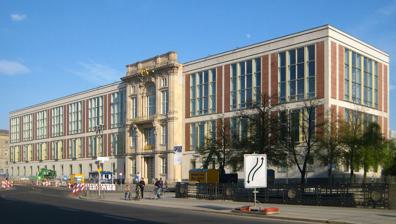
Building: State Council Building
Country: Germany
Year built: 1964
Cultural building, Government building in , Germany State Council Building Staatsratsgebäude The State Council Building in 2010. Location within Berlin General information Status Occupied by the European School of Management and Technology (ESMT Berlin) Type Cultural building, Government building Architectural style Modernist Location Berlin , ( Mitte ), Germany Coordinates 52°30′56″N 13°24′4″E / 52.51556°N 13.40111°E / 52.51556; 13.40111 Construction started 1962 Completed 1964 Inaugurated 3 October 1964 ( 1964-10-03 ) Design and construction Architect(s) Roland Korn and Hans-Erich Bogatzky The State Council Building ( German : Staatsratsgebäude ) is a building in the former East Berlin that hosted the State Council ( German : Staatsrat ), the collective head of state of the German Democratic Republic ( East Germany or GDR), from 1964 to 1990. History The building, which lies to the south of the Schloßplatz , was constructed from 1962 to 1964 by the architects Roland Korn and Hans-Erich Bogatzky . It incorporates in its asymmetrical facade the Karl-Liebknecht-Portal (Portal IV), a fraction of the facade of the former Berlin Palace ( Berliner Schloss ) comprising the balcony from which Karl Liebknecht proclaimed a "Free Socialist Republic of Germany" on 9 November 1918, on the eve of the end of World War I , two hours after Social Democrat Philipp Scheidemann proclaimed the "Republic of Germany" from a window of the Reichstag building . After the German reunification of 1990, the building temporarily accommodated the offices of the Federal Chancellor and the Federal Chancellery . This lasted from the move of the government from the Federal Chancellery in Bonn in 1999 until the inauguration of the new Chancellery in Berlin in 2001. Since 2006, its premises are occupied by a higher education institution, the European School of Management and Technology (ESMT Berlin). For the reconstruction of the Palace, a copy of the Portal IV was made and integrated into the new building. Gallery Portal IV. View from backyard. The State Council Building in 1964. See also Palace of the Republic, Berlin References Wikimedia Commons has media related to Staatsratsgebäude .